Western saddle

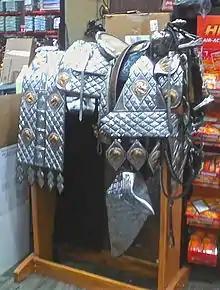
Parade saddle with extensive silver plating, tapaderos, and flank trappings

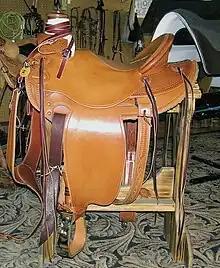
A classic "Wade" saddle, a tree style designed for working ranch horses

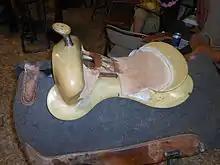
The tree for a western saddle. This one is a manufactured tree of pine covered in fiberglass, an inexpensive design

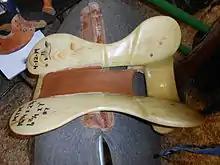
The underside of a tree for a western saddle.

There are several different sizes of trees commonly found in saddles. Trees differ in the width of gullet and bars of the saddle, pitch of the bars (steep to flat, usually between an angle of 86 to 94 degrees with 90 being common), and length of the bars. The tree also influences the shape of the pommel and cantle on the seat on the saddle, though the seat can be altered to fit a rider by adding padding and other materials to a far greater degree than the fit of the saddle tree's bars on a horse. A wider gullet sits lower on the horse, while a narrow gullet sits higher and is designed to fit horses with higher withers. The bars form the primary loading surface of the saddle as it site on the horse's back. A horse with a flat back and widely sprung ribs will require bars with a flatter pitch than a saddle made for a narrow horse, where a steeper pitch to the bars will keep the saddle placed properly. Most saddles are made with pre-manufactured trees which come in a limited range of sizes. Custom-made saddles may be able to have further alterations made to a standard tree.